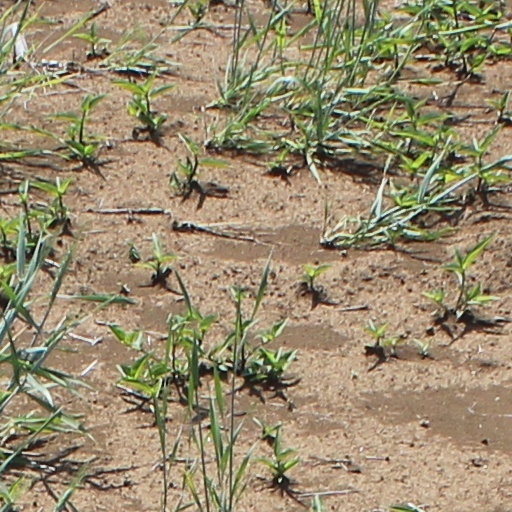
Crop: wheat